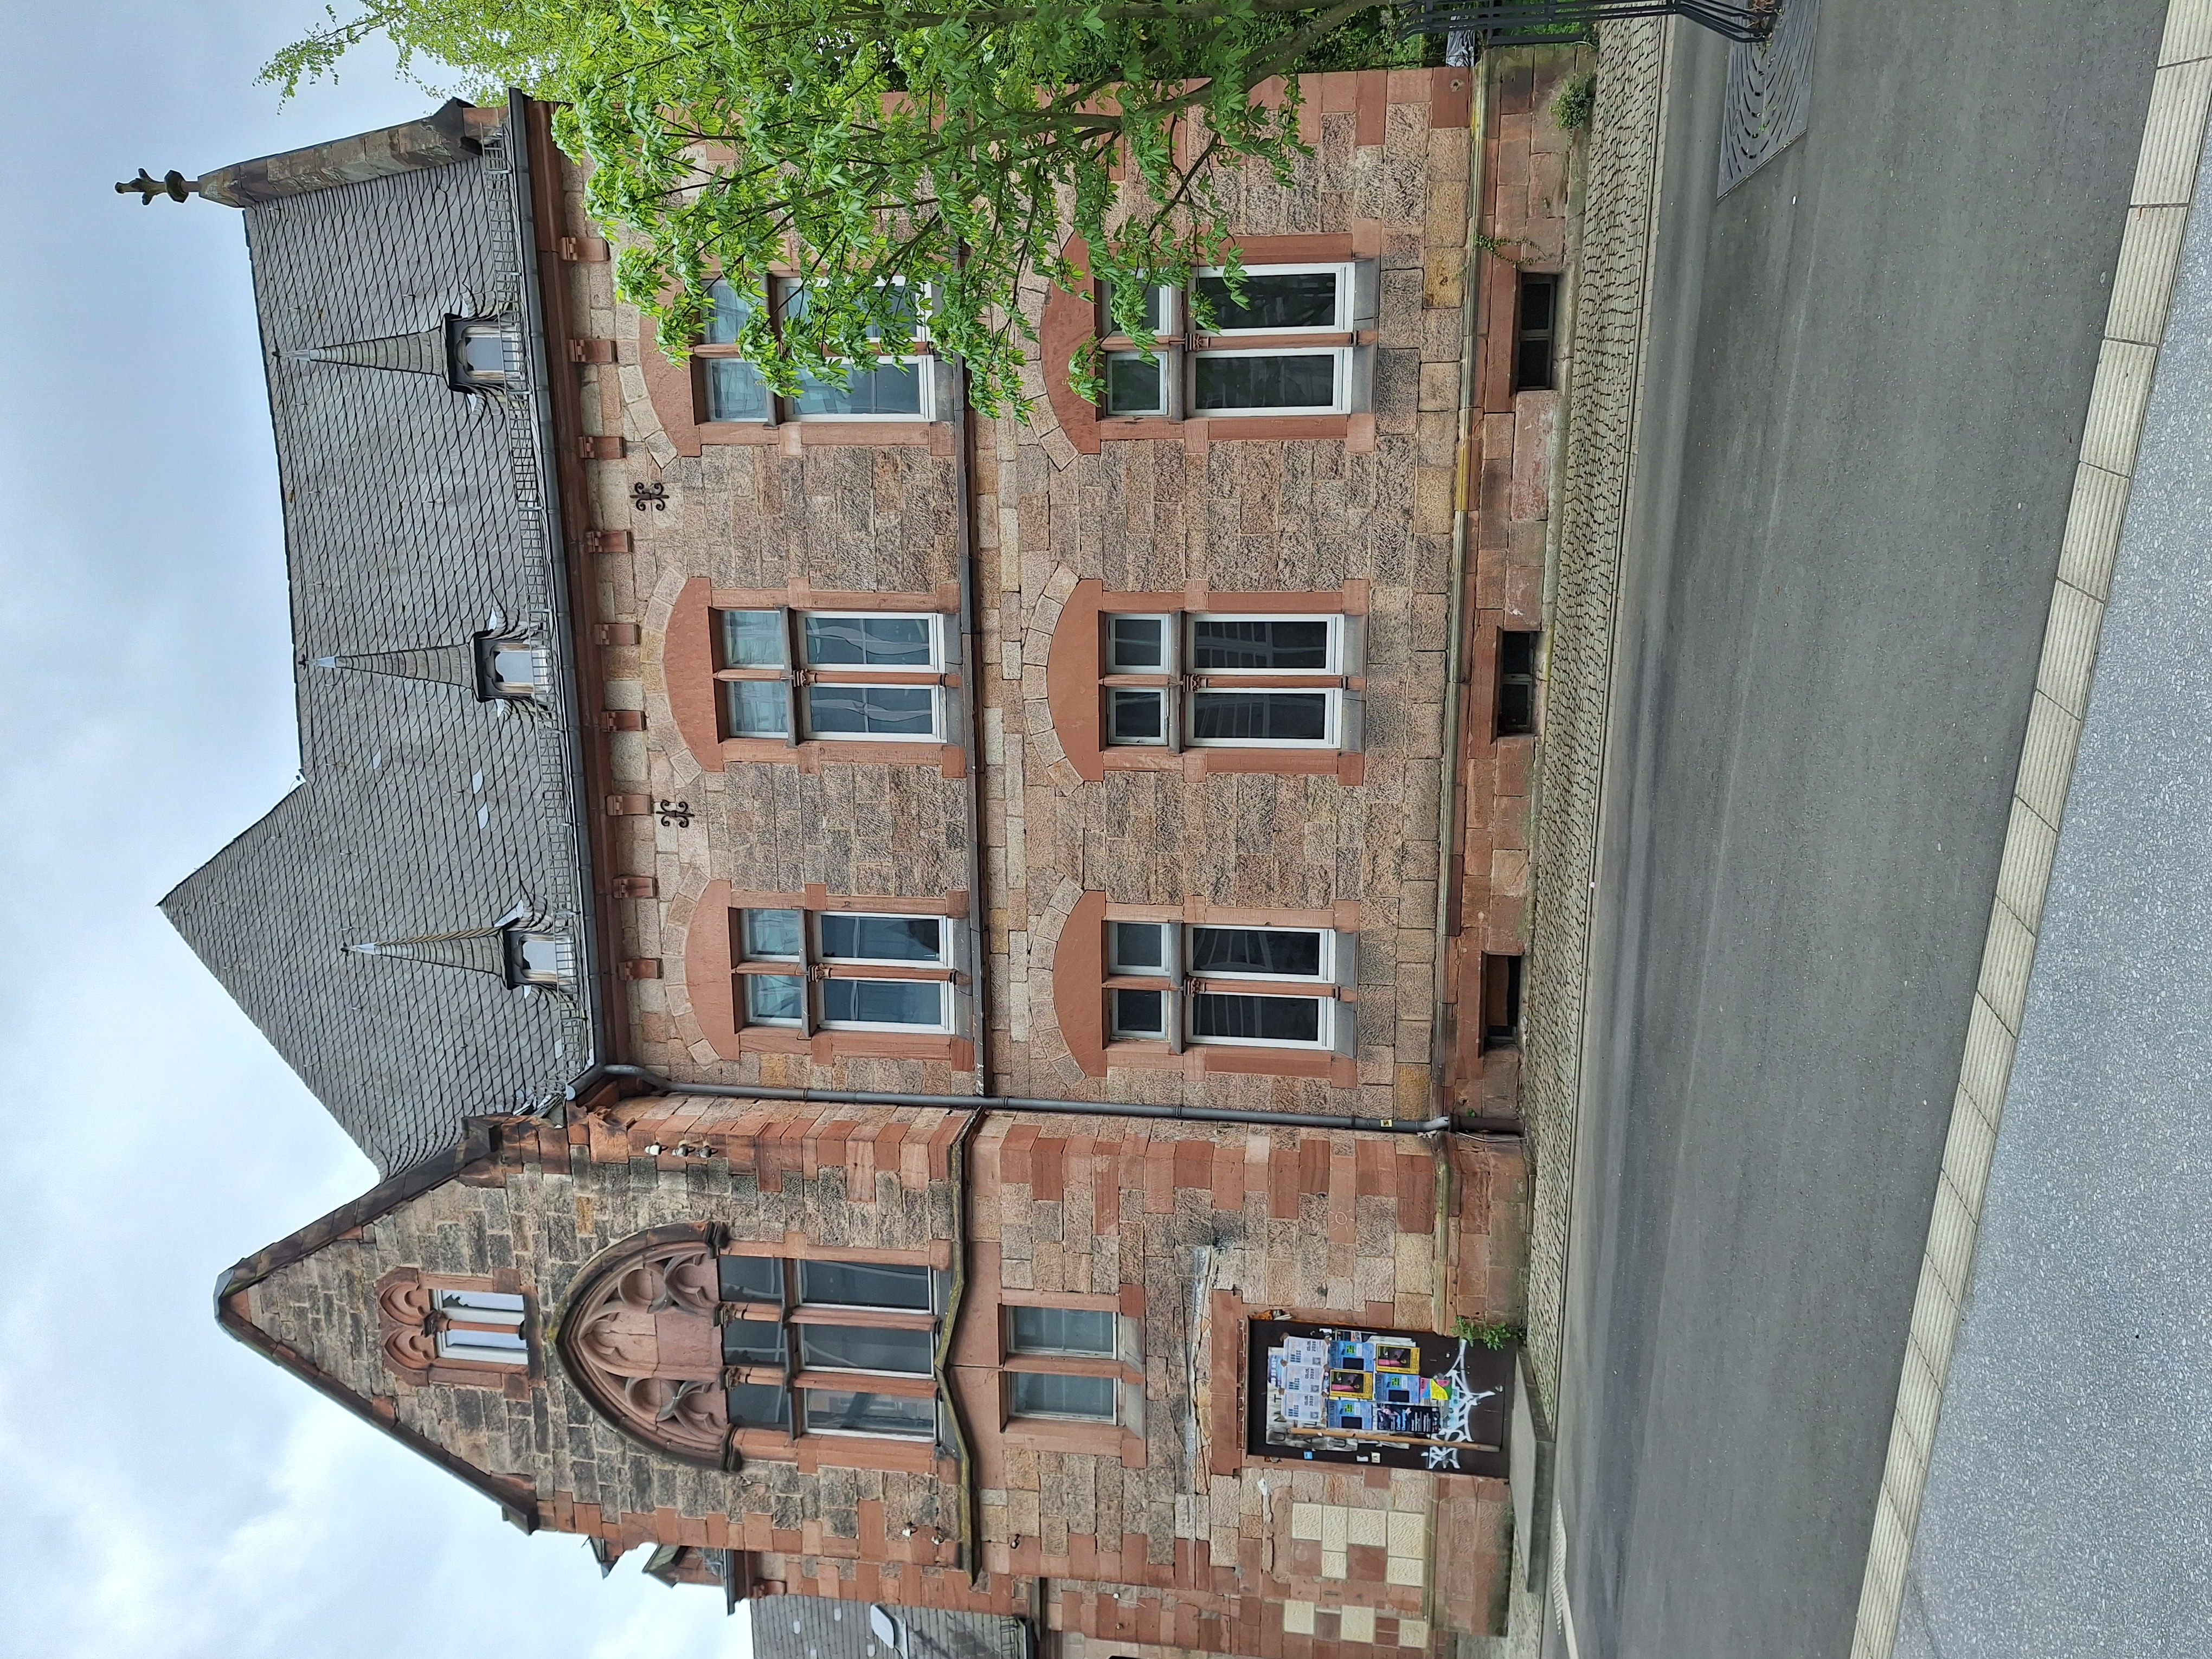
Building: Deutschhausstraße 17